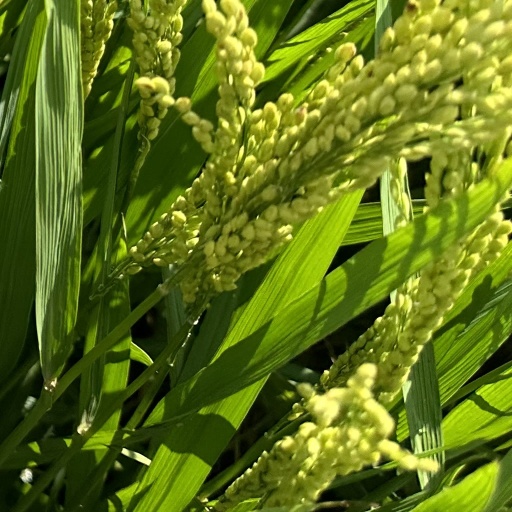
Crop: rice